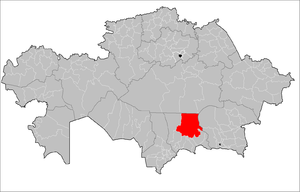
Le district de Moiynkum est un district de l'oblys de Djamboul au sud-est du Kazakhstan.